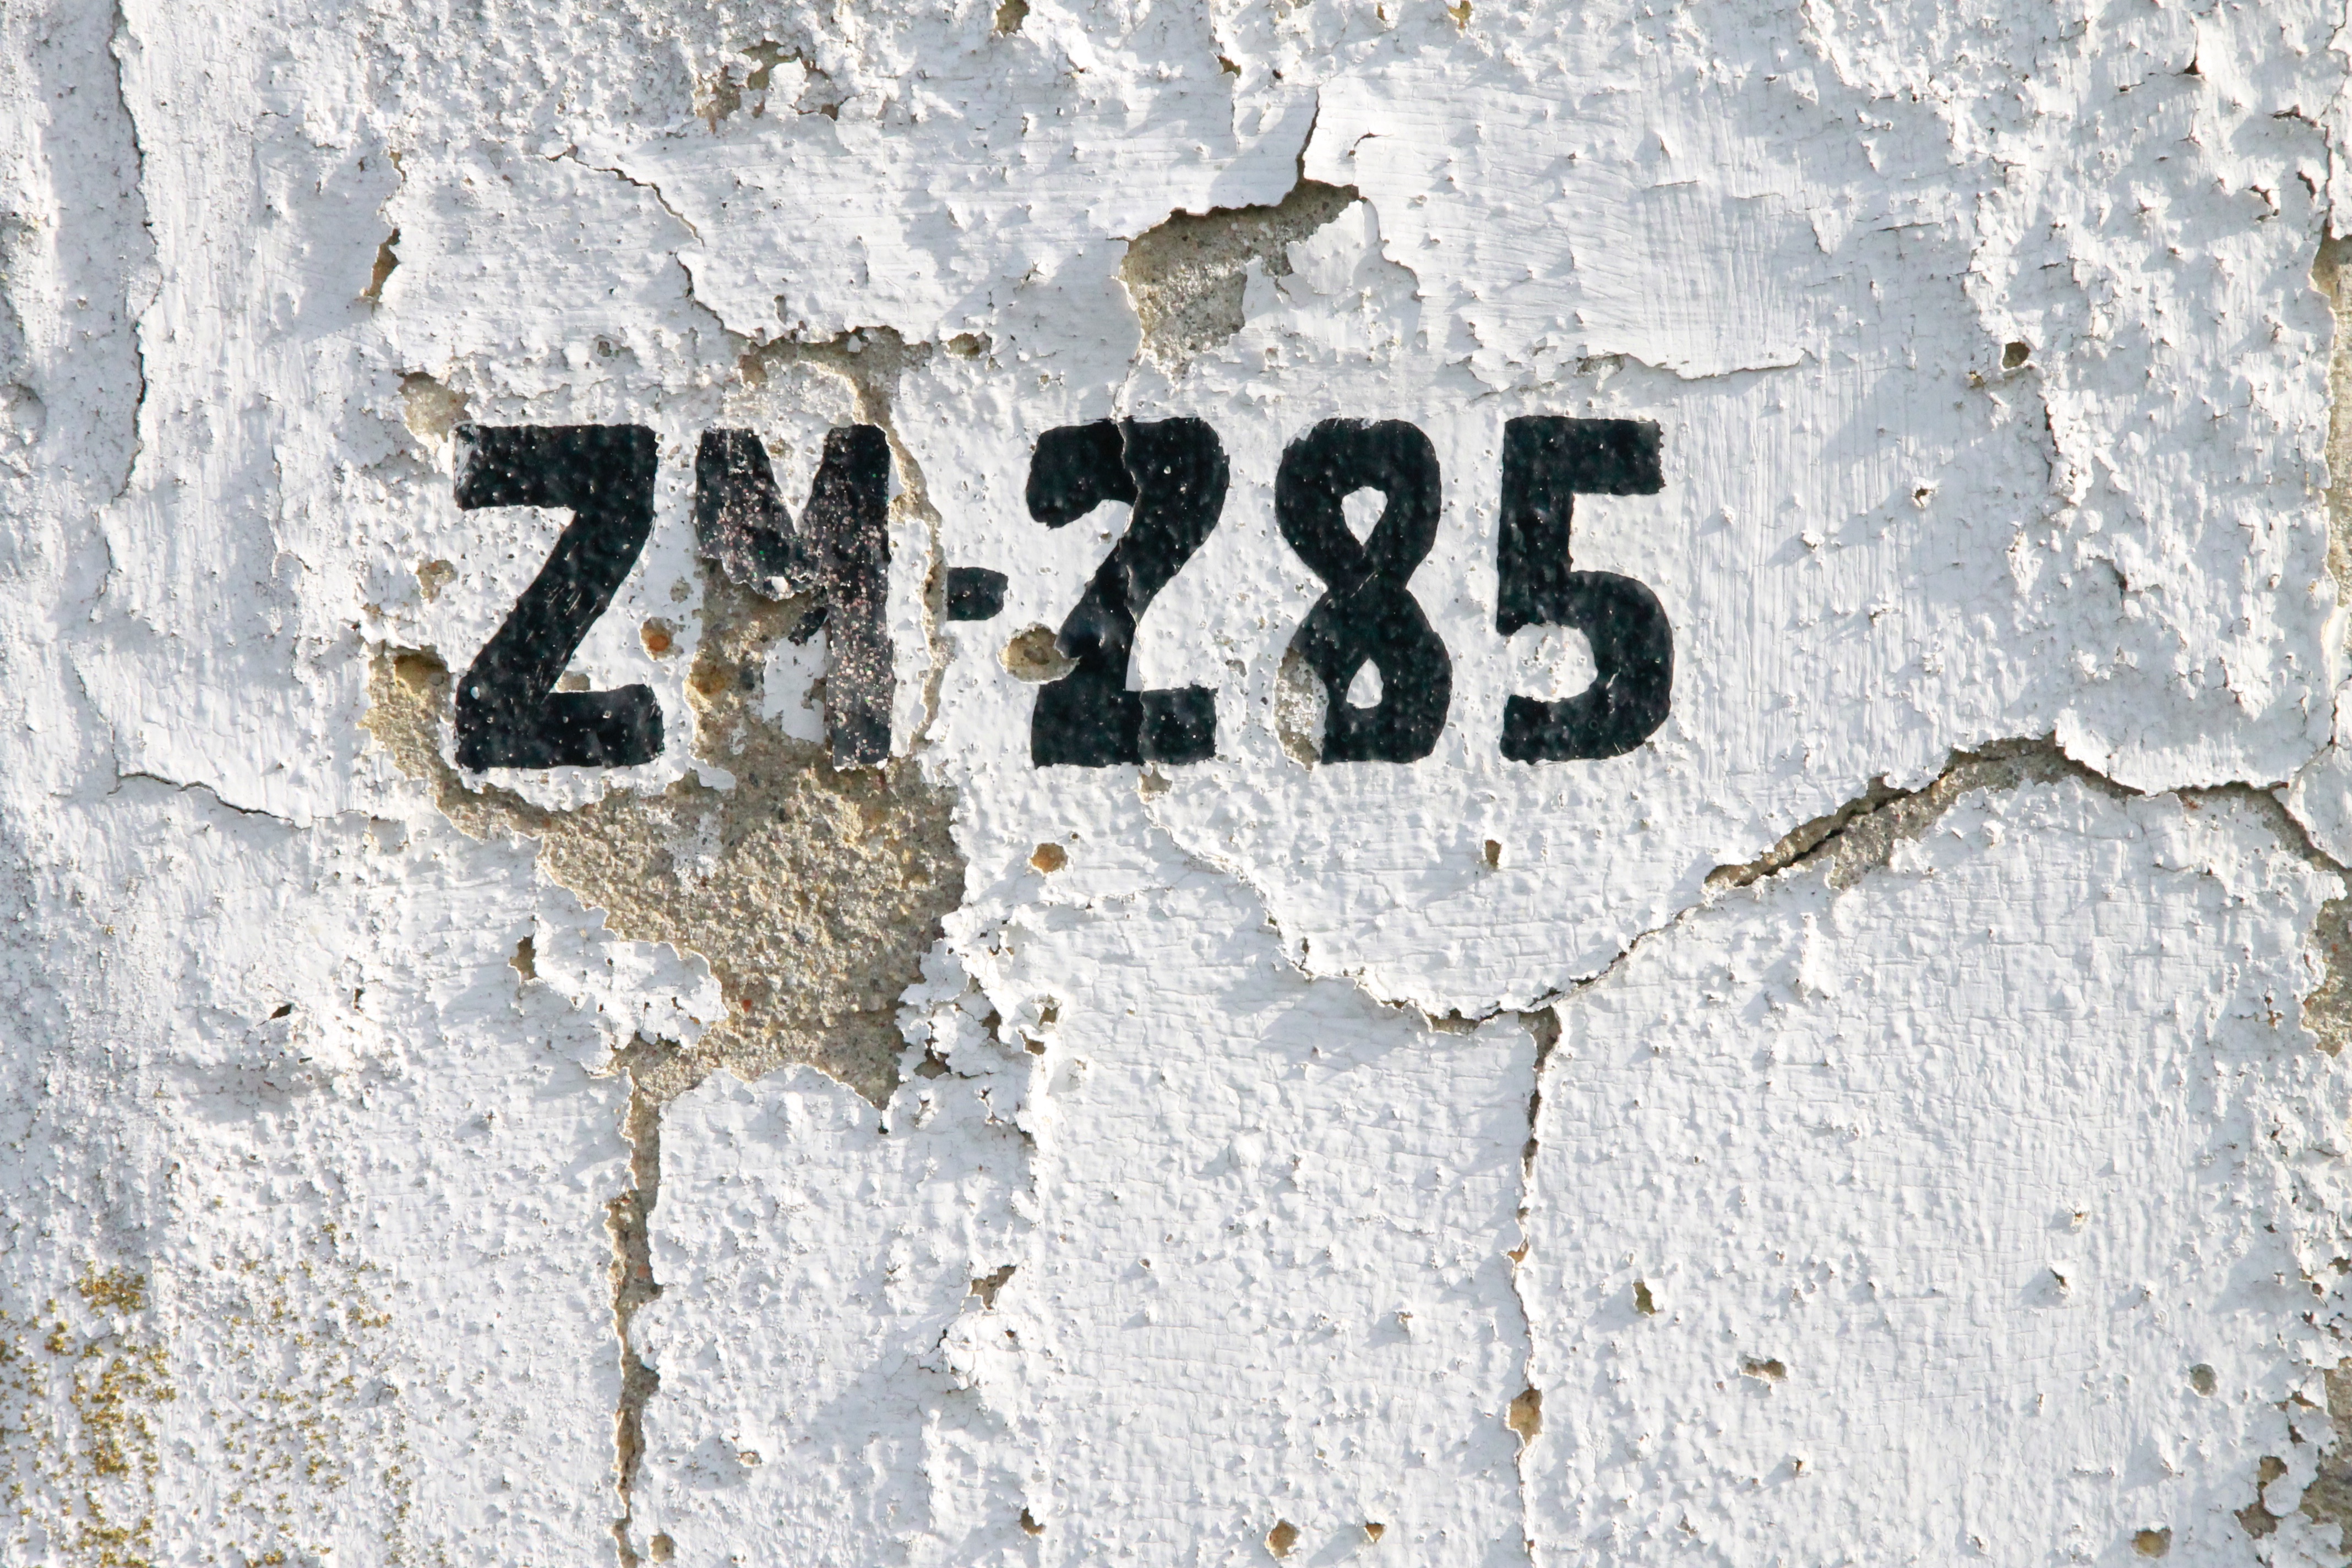
texture, number, wall, font, art, road surface